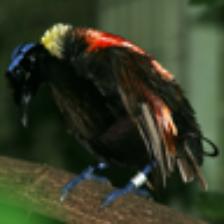
Label: NonHuman